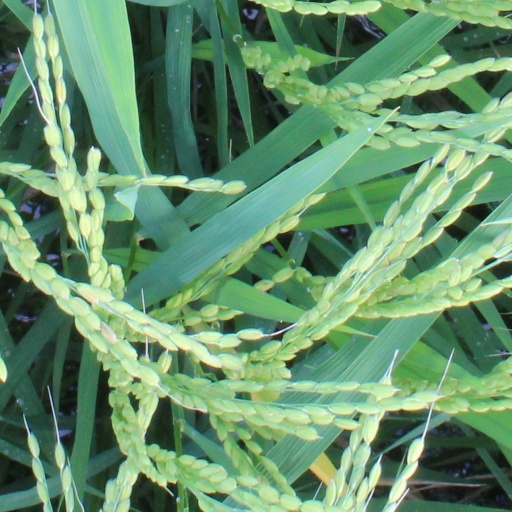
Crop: rice